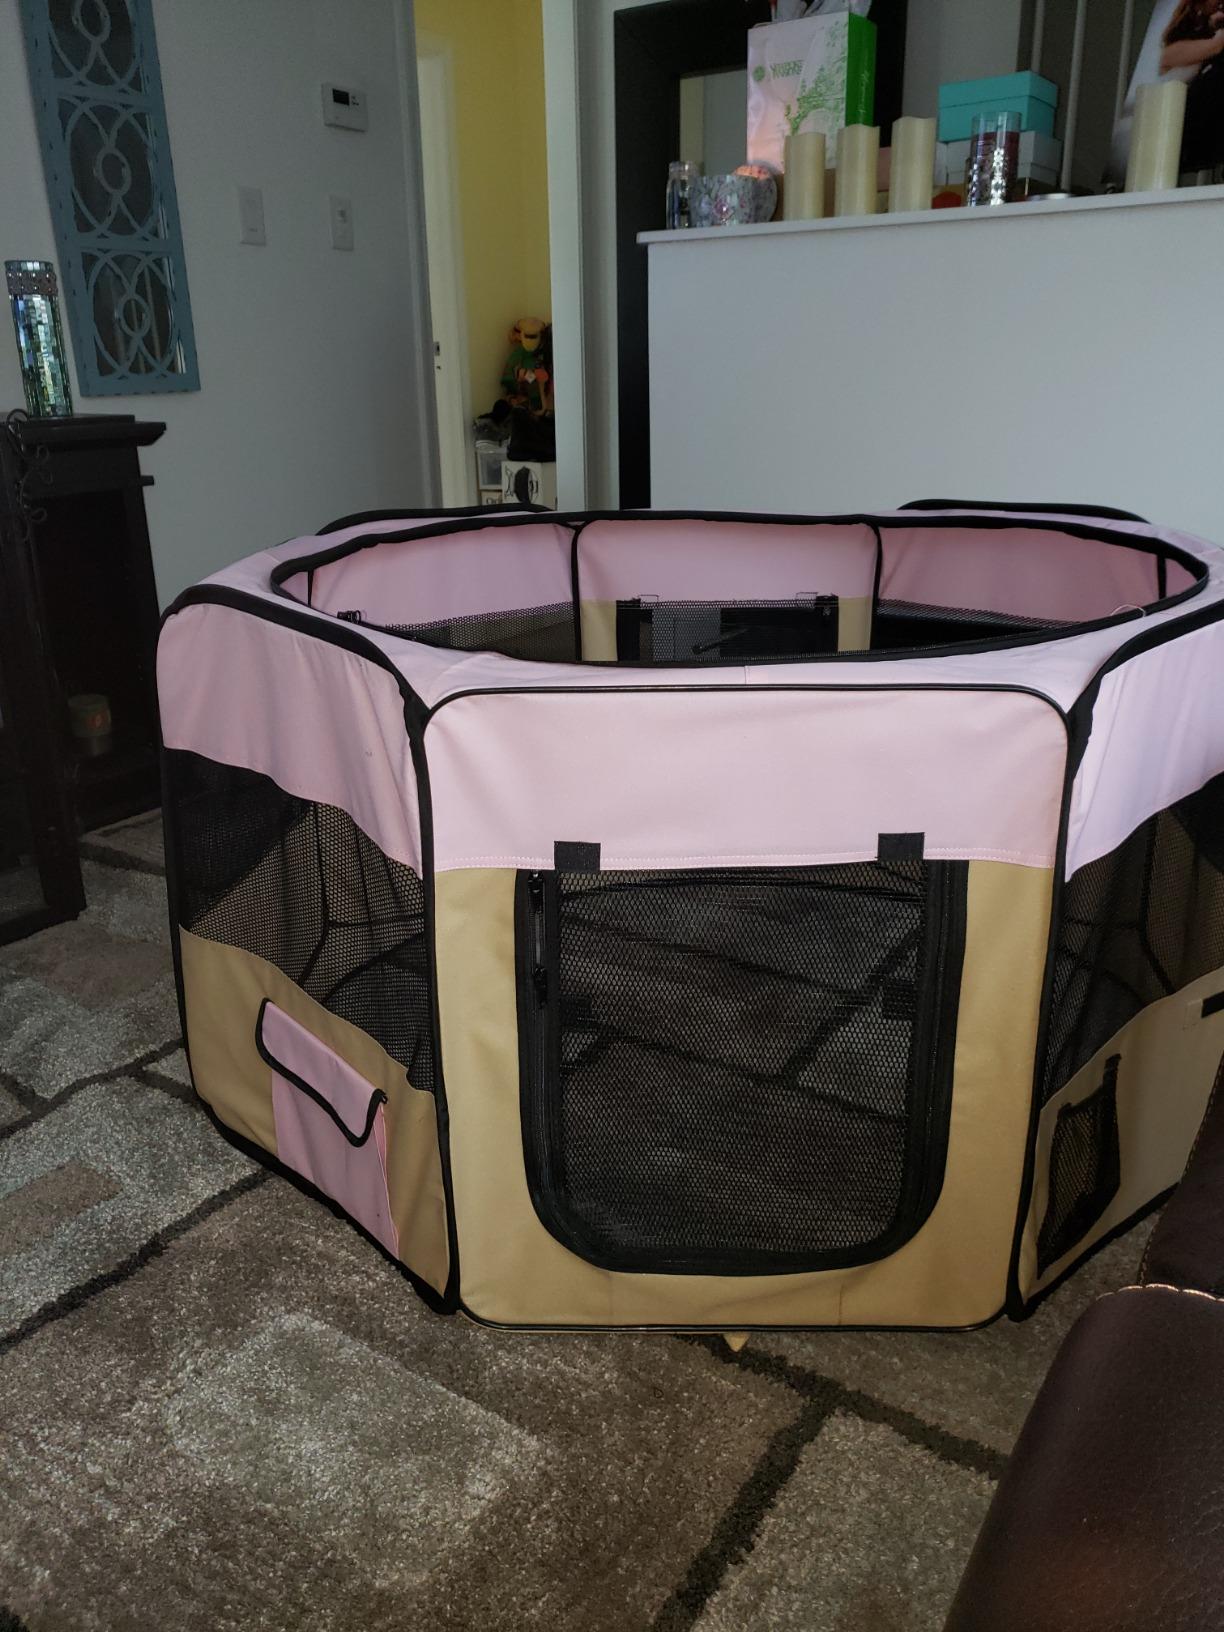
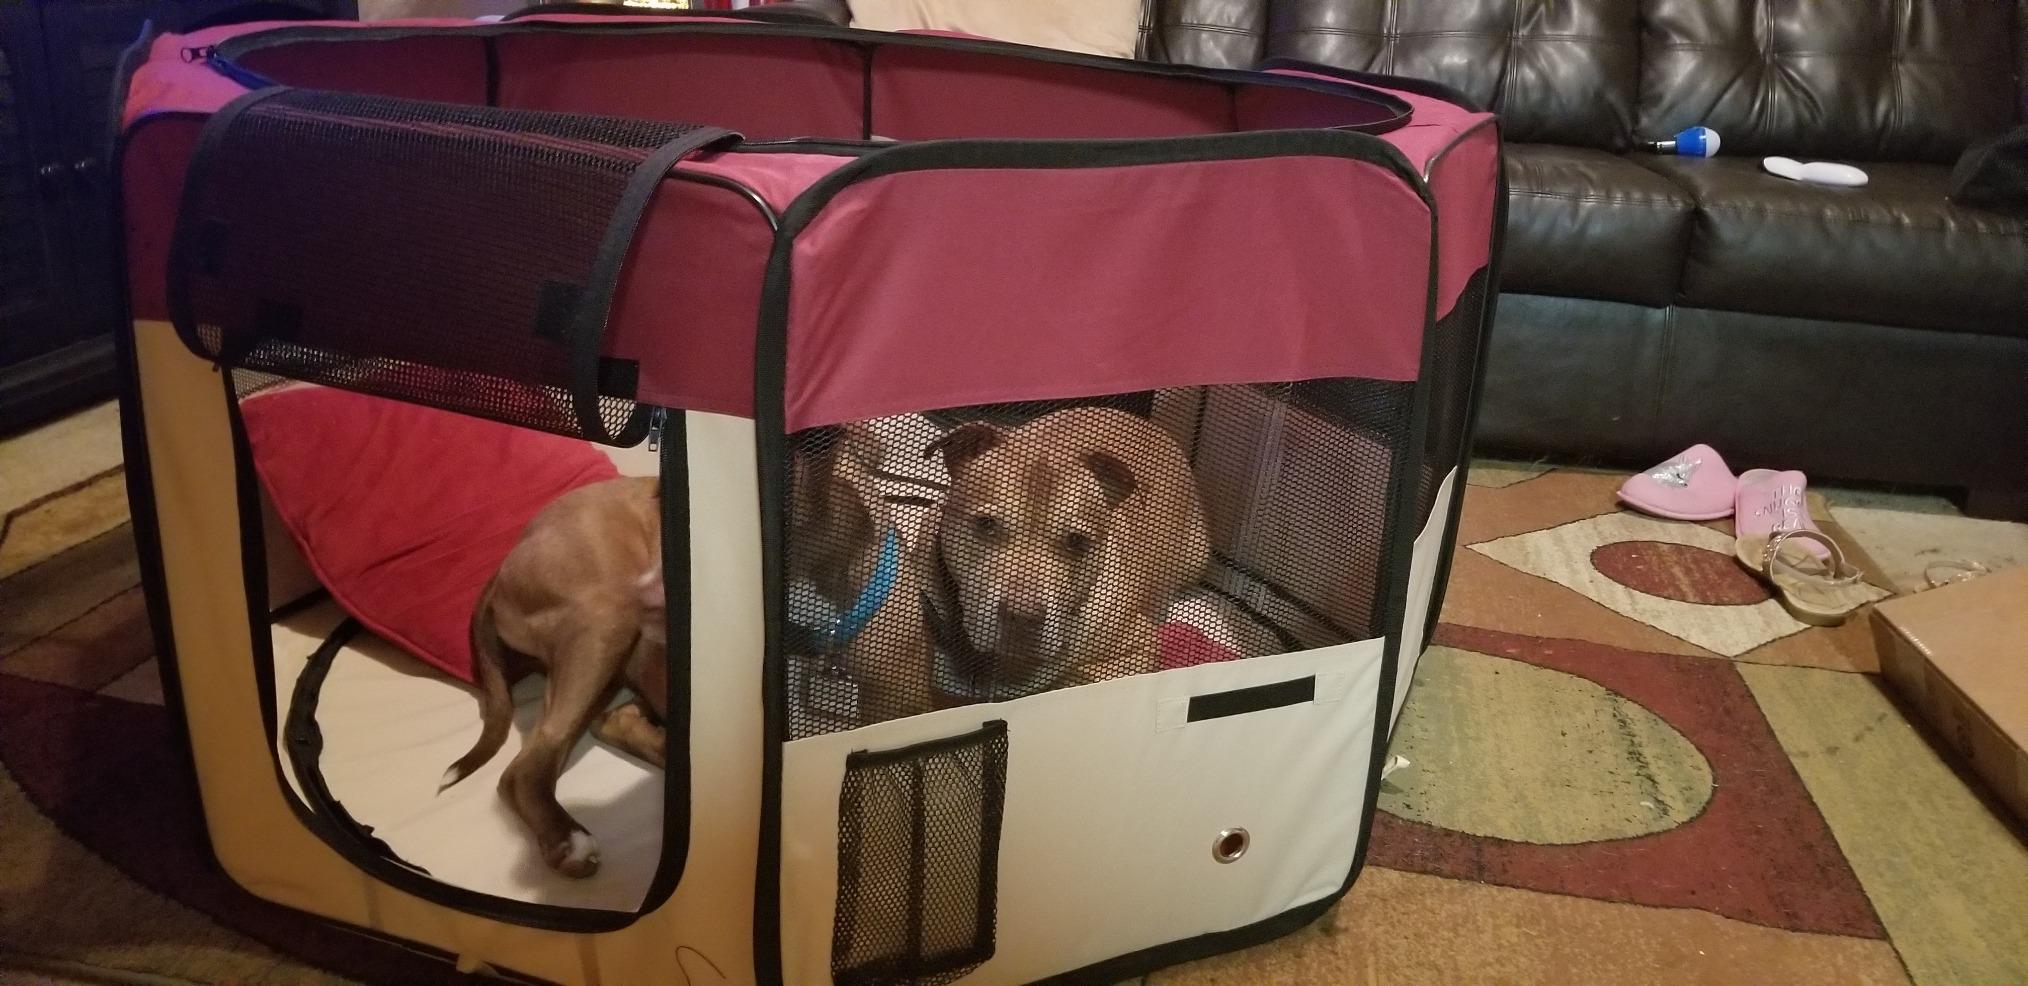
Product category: items_kennel
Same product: no